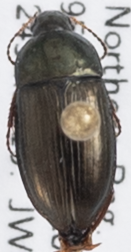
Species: Amara littoralis
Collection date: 2019-07-24
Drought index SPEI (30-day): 0.03
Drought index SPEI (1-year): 0.47
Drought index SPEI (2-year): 1.45